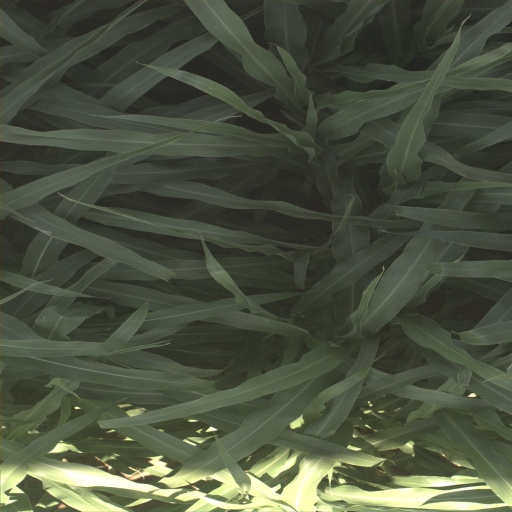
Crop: sorghum